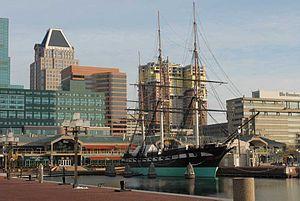
À bas la baby-sitter ! ou À bas les baby-sitters ! est le 17ᵉ épisode de la saison 8 de la série télévisée d'animation Les Simpson.